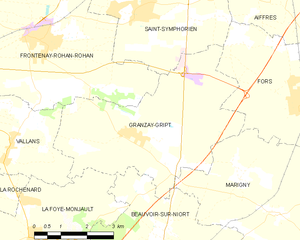
Carte des communes françaises Granzay-Gript